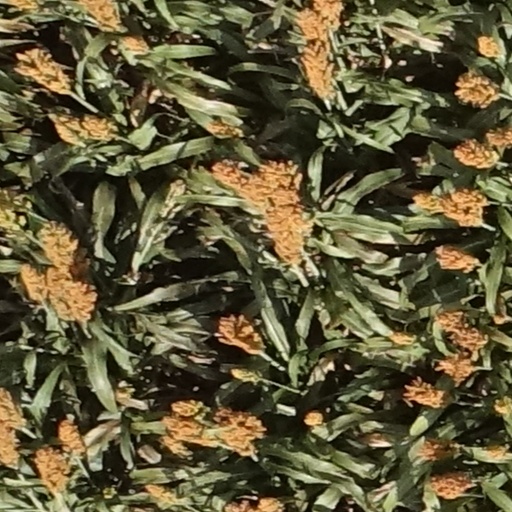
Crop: sorghum